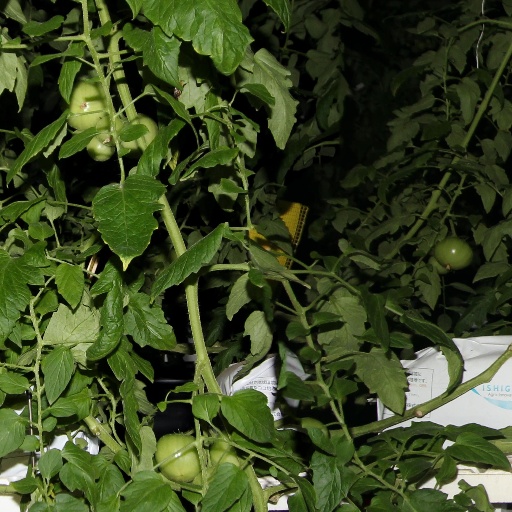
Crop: tomato